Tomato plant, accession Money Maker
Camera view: bottom (45 deg); turntable rotation: 180 degrees
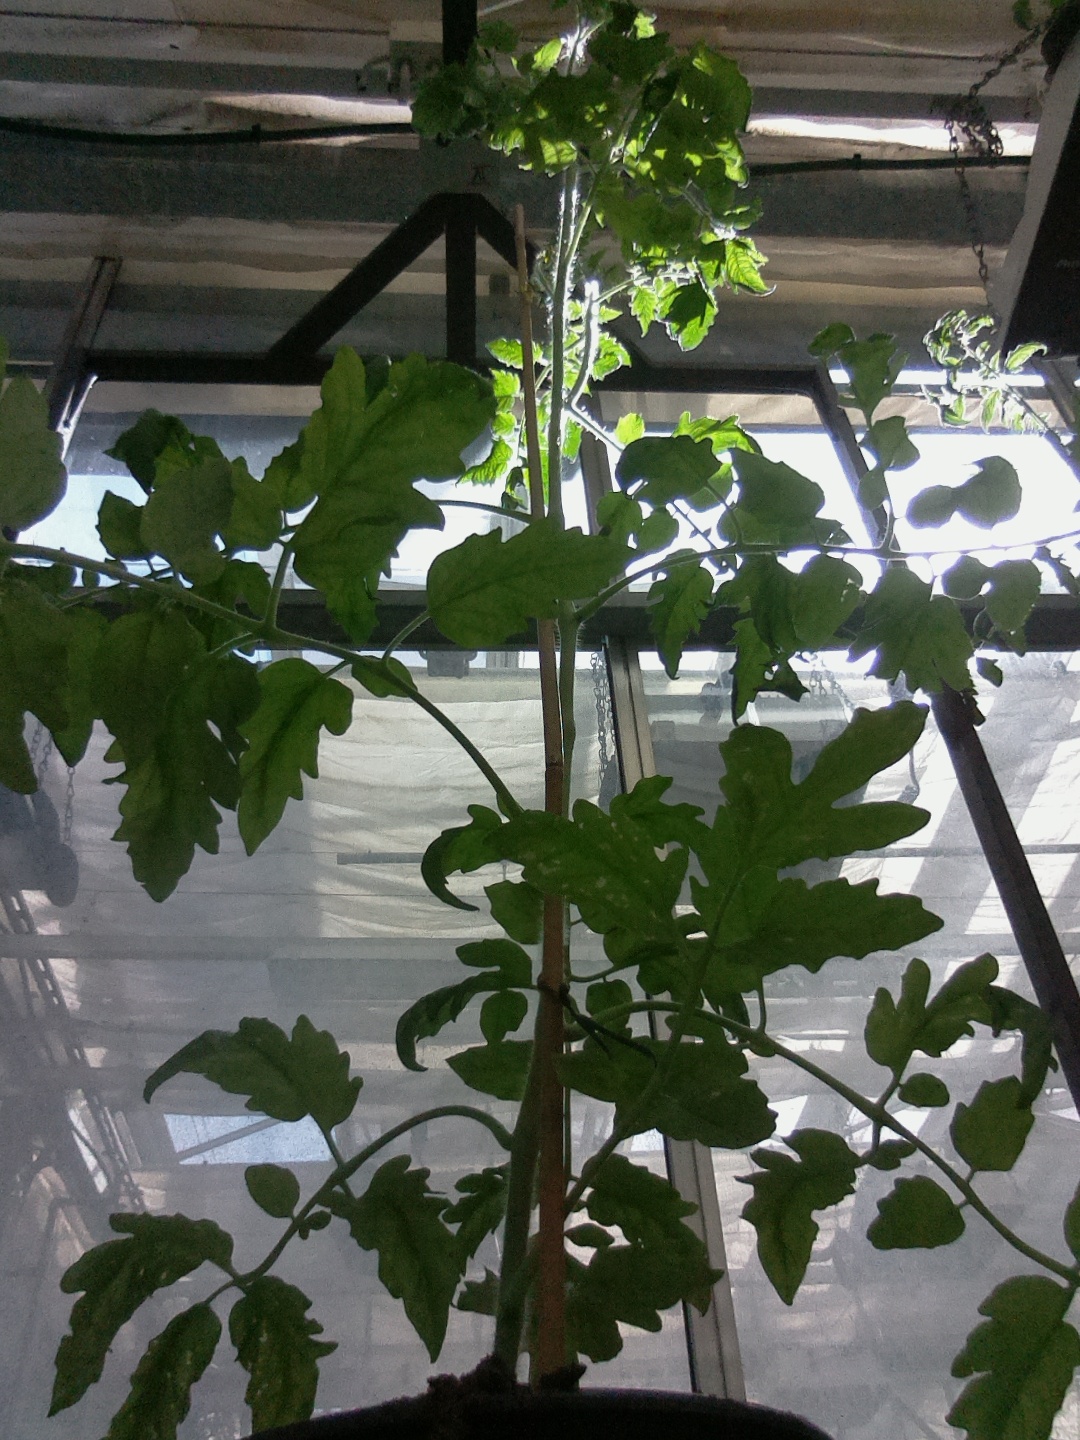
BBCH growth stage 62: 20%-30% of flowers open